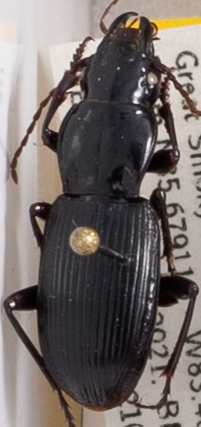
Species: Pterostichus acutipes acutipes
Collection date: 2021-08-31
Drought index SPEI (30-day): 1.93
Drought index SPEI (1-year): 1.22
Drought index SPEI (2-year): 2.09